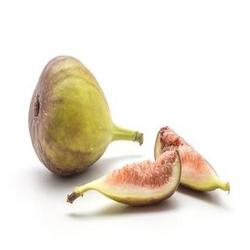
Label: Fig